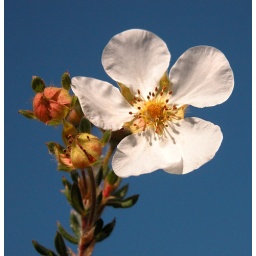
One of two shots of this flower. This one, I positioned camera with blue sky in background. Other one, evergreens in background.